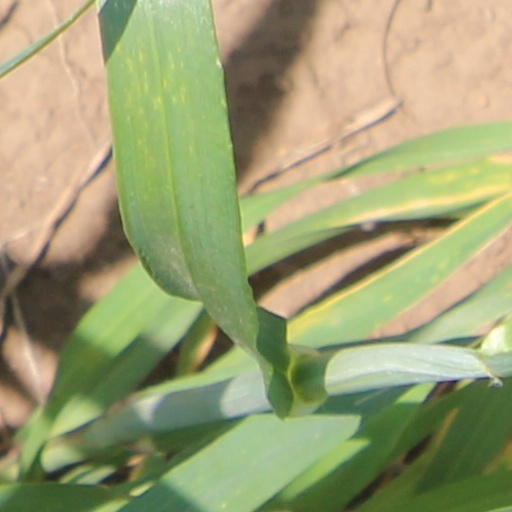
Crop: wheat